E. A. Letts

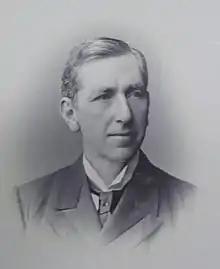
E A Letts

Professor Edmund Albert Letts FRSE FCS FIC (27 August 1852 – 19 February 1918) was a 19th-century English chemist. He was a pioneer of analytical chemistry. The Letts Nitrile Synthesis is named after him. He spent much time analysing the content of carbon dioxide in air and water and the latter part of his life looked at pollution in tidal waters. Queens University Belfast give a Letts Chemical Research Scholarship in his memory.